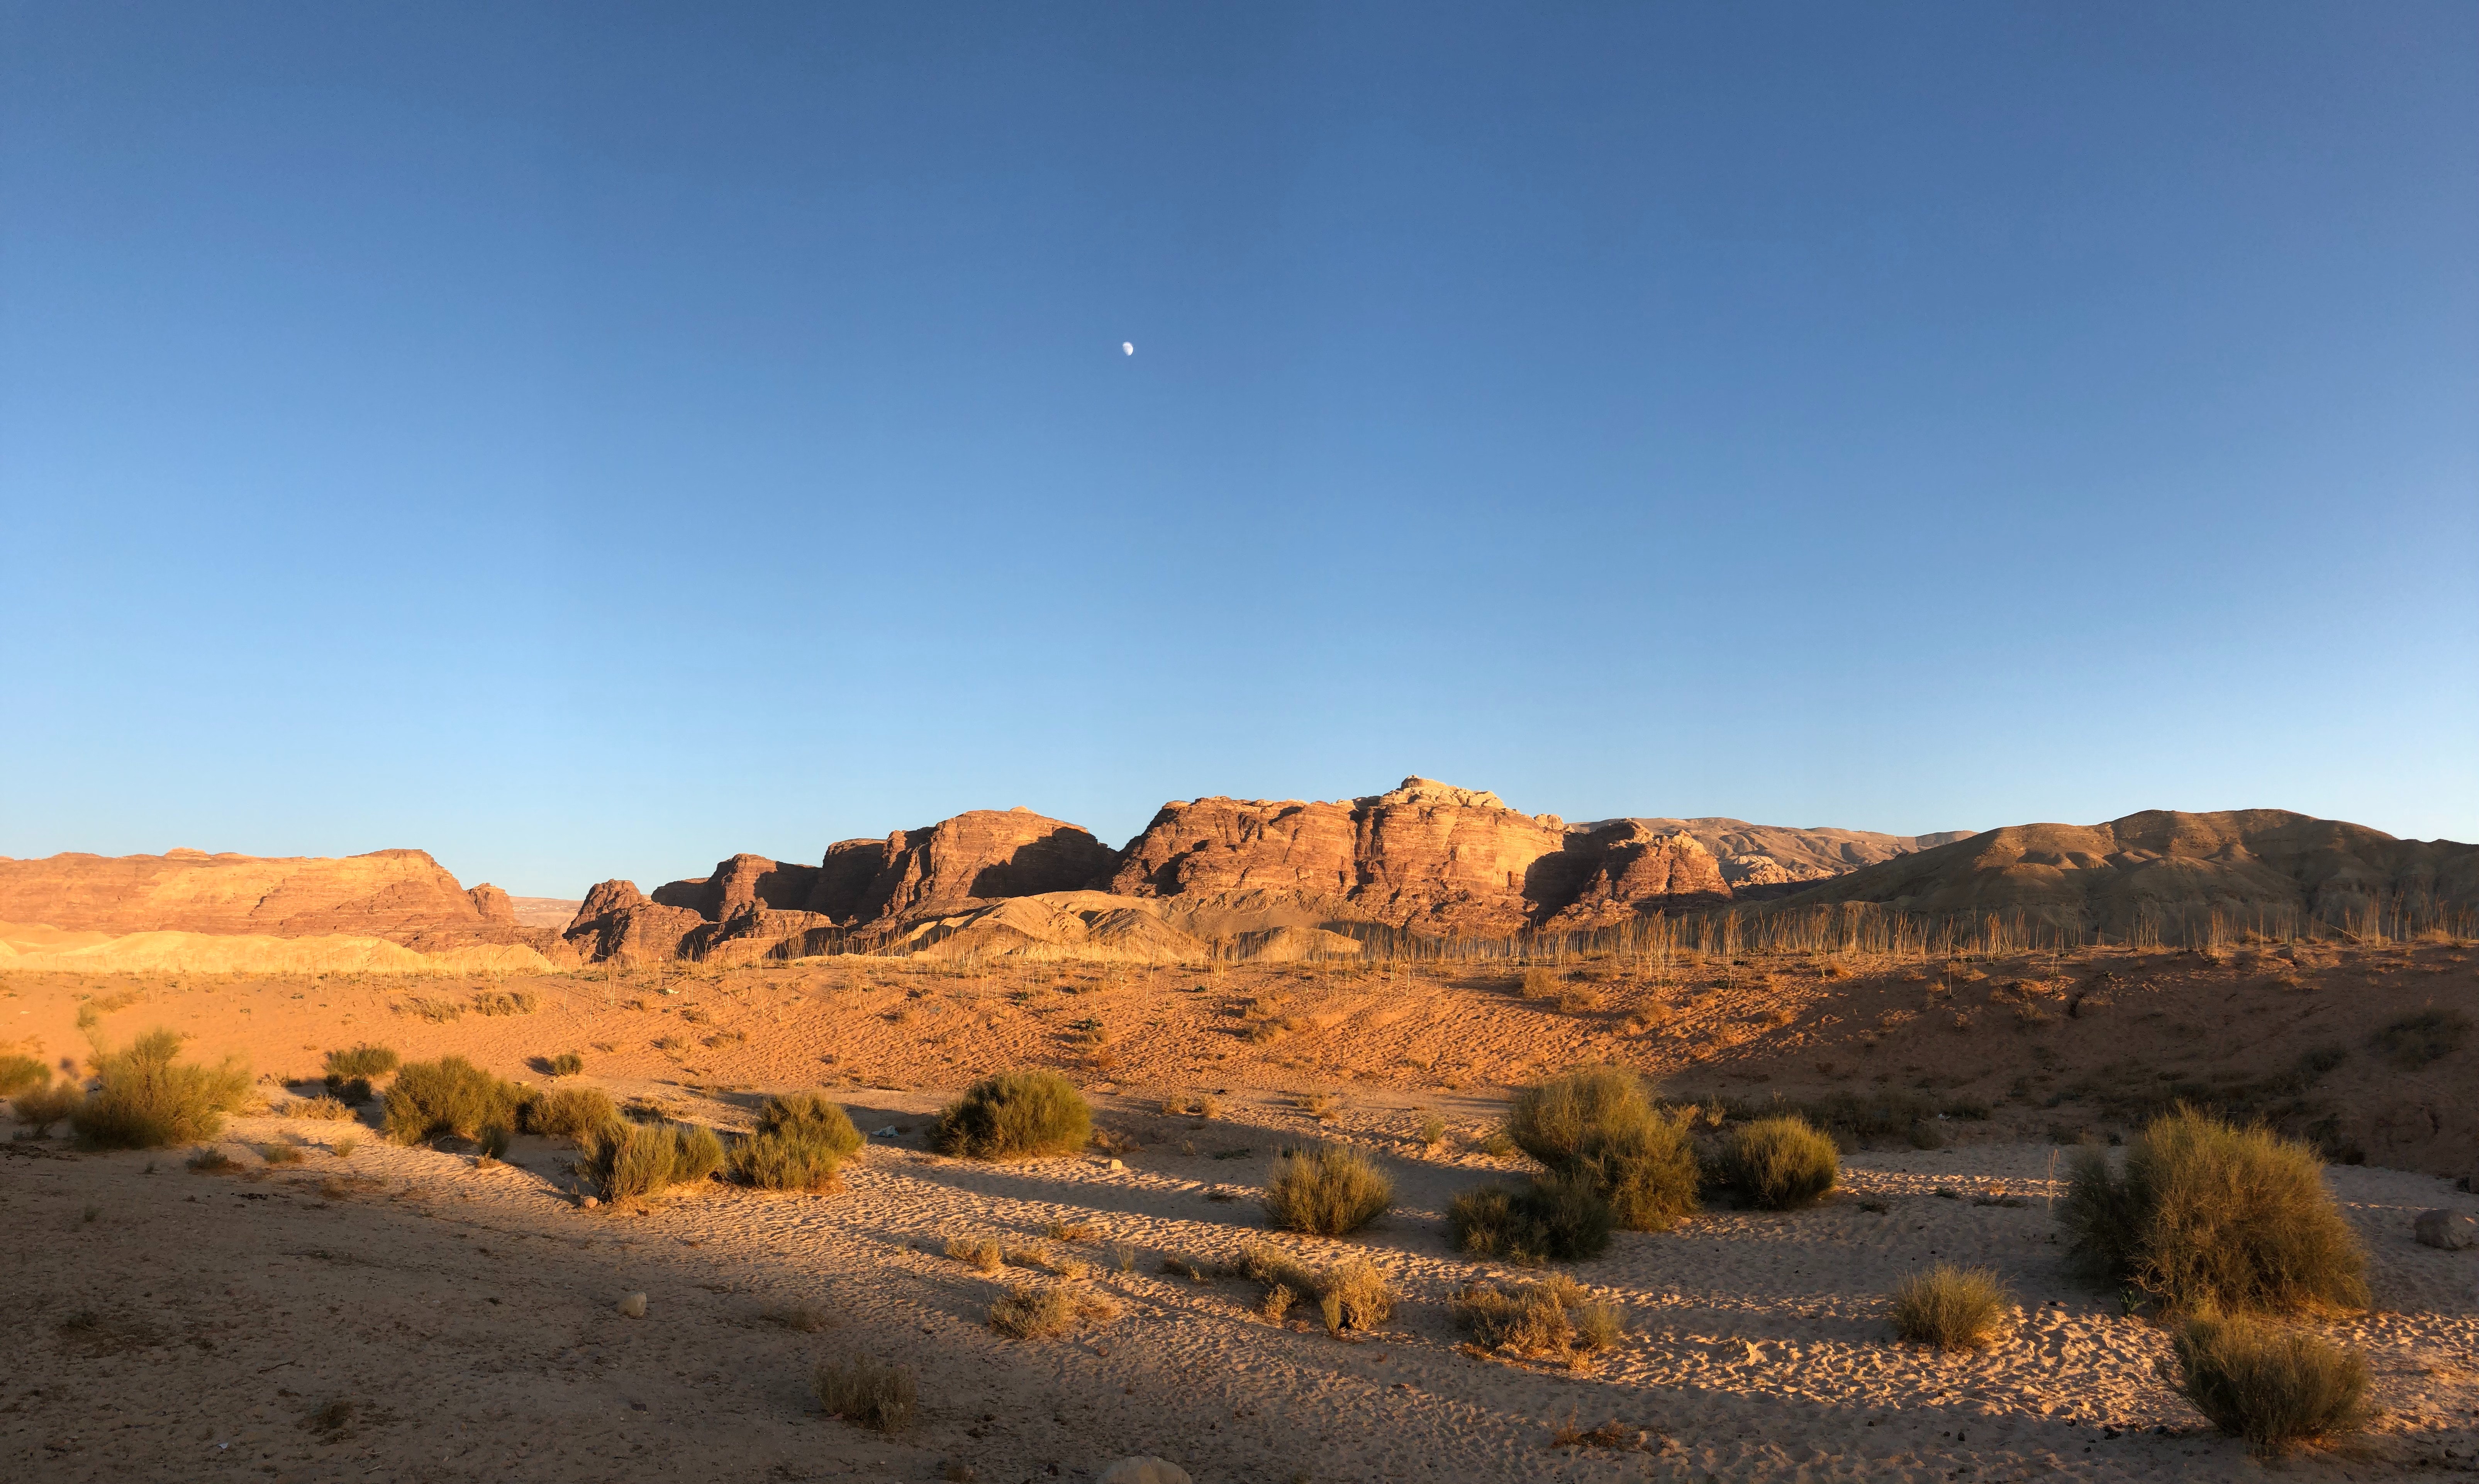
mountainous landforms, nature, sky, badlands, natural environment, wilderness, wadi, rock, desert, geology, ecoregion, landscape, formation, shrubland, mountain, plant community, national park, plateau, hill, tree, cloud, aeolian landform, road, valley, sand, outcrop, photography, escarpment, sunlight, horizon, makhtesh, butte, terrain, plain, steppe, canyon